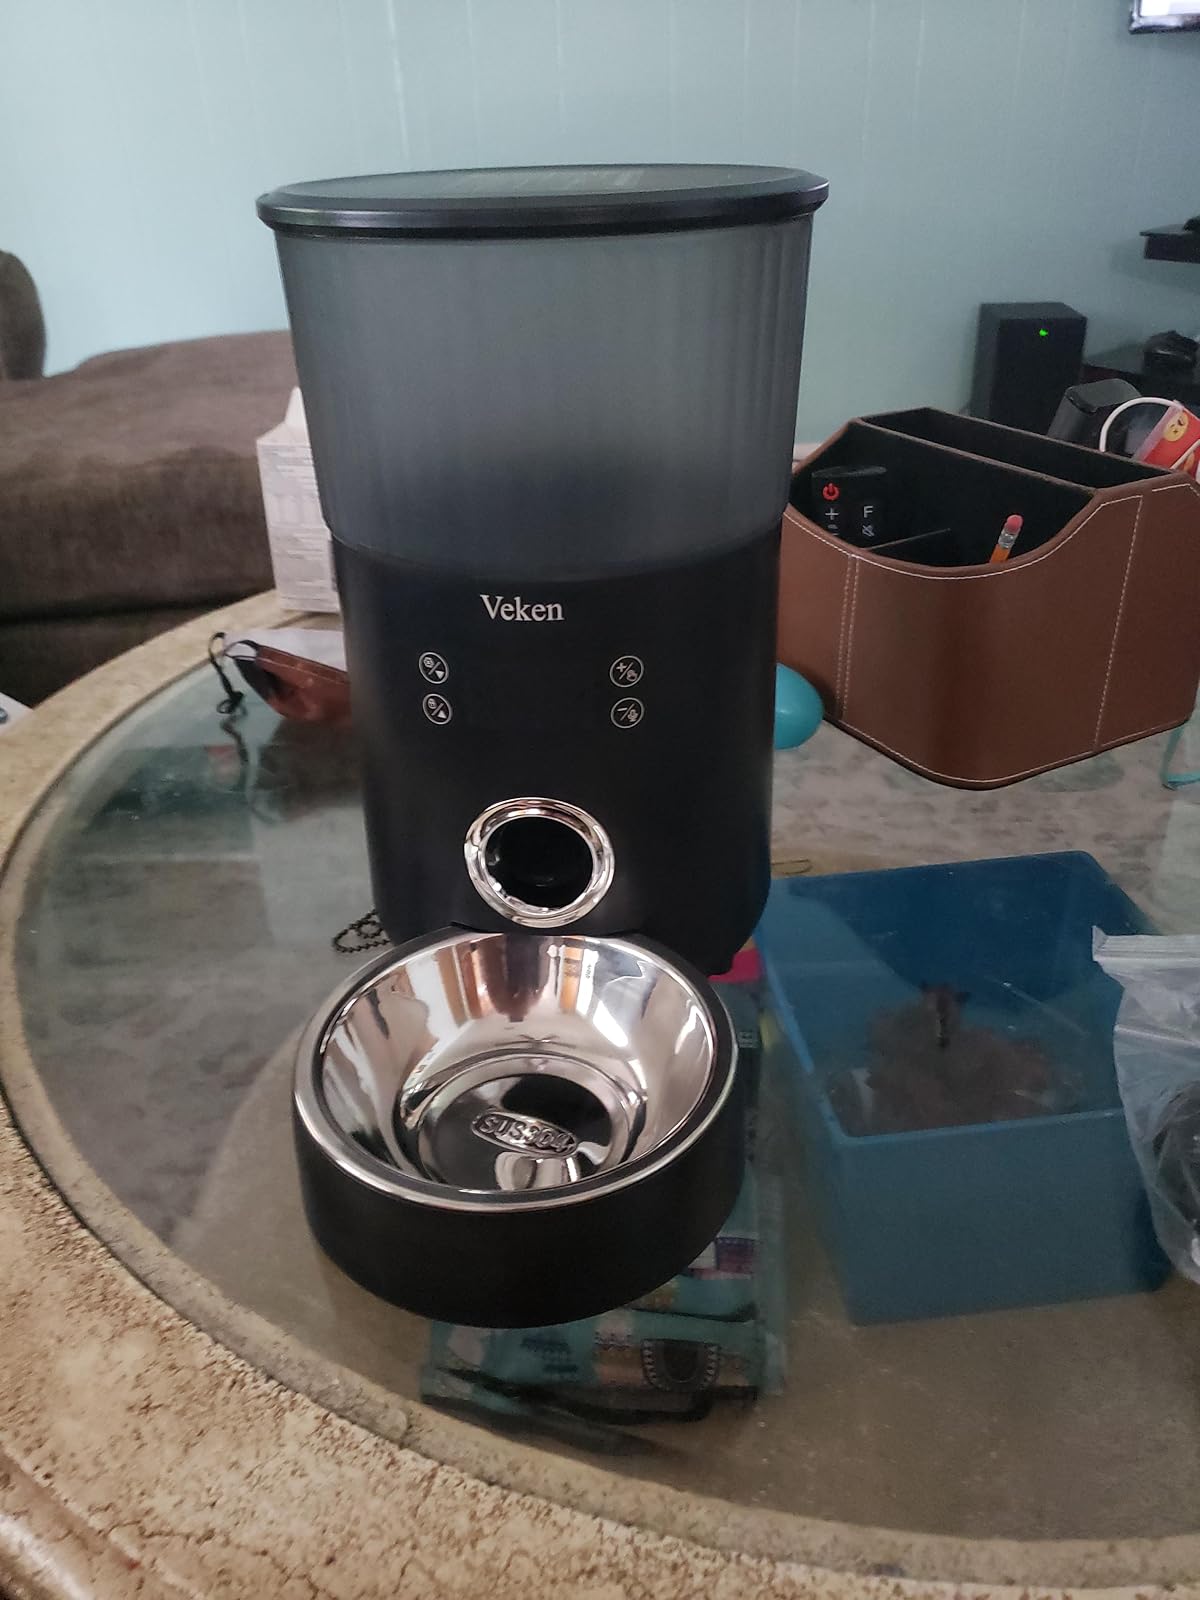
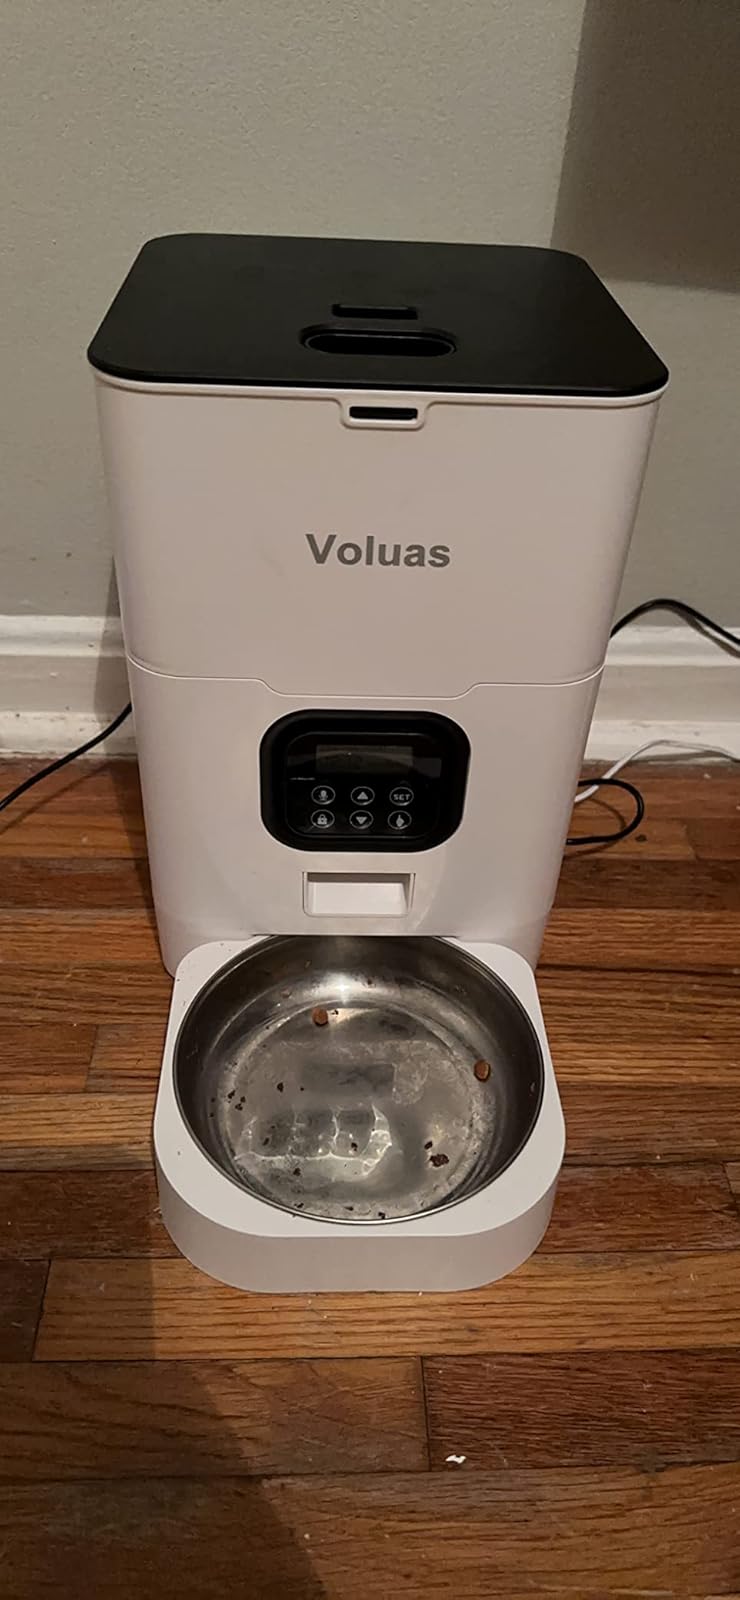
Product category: items_feeder
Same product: no